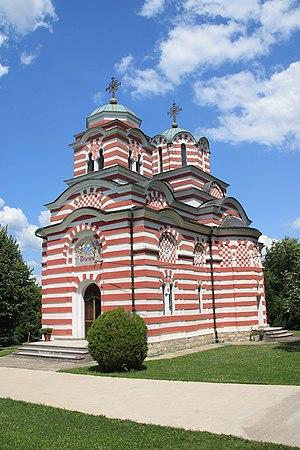
Cet article recense les monuments culturels du district de la Ville de Belgrade en Serbie.
Sibnica est un village de Serbie situé dans la municipalité de Sopot et sur le territoire de la Ville de Belgrade. Au recensement de 2011, il comptait 574 habitants.
L'église Saint-Nicolas de Sibnica est une église orthodoxe serbe située à Sibnica sur le territoire de la Ville de Belgrade et dans la municipalité de Sopot en Serbie. Elle est inscrite sur la liste des monuments culturels protégés de la République de Serbie et sur la liste des biens culturels de la Ville de Belgrade.